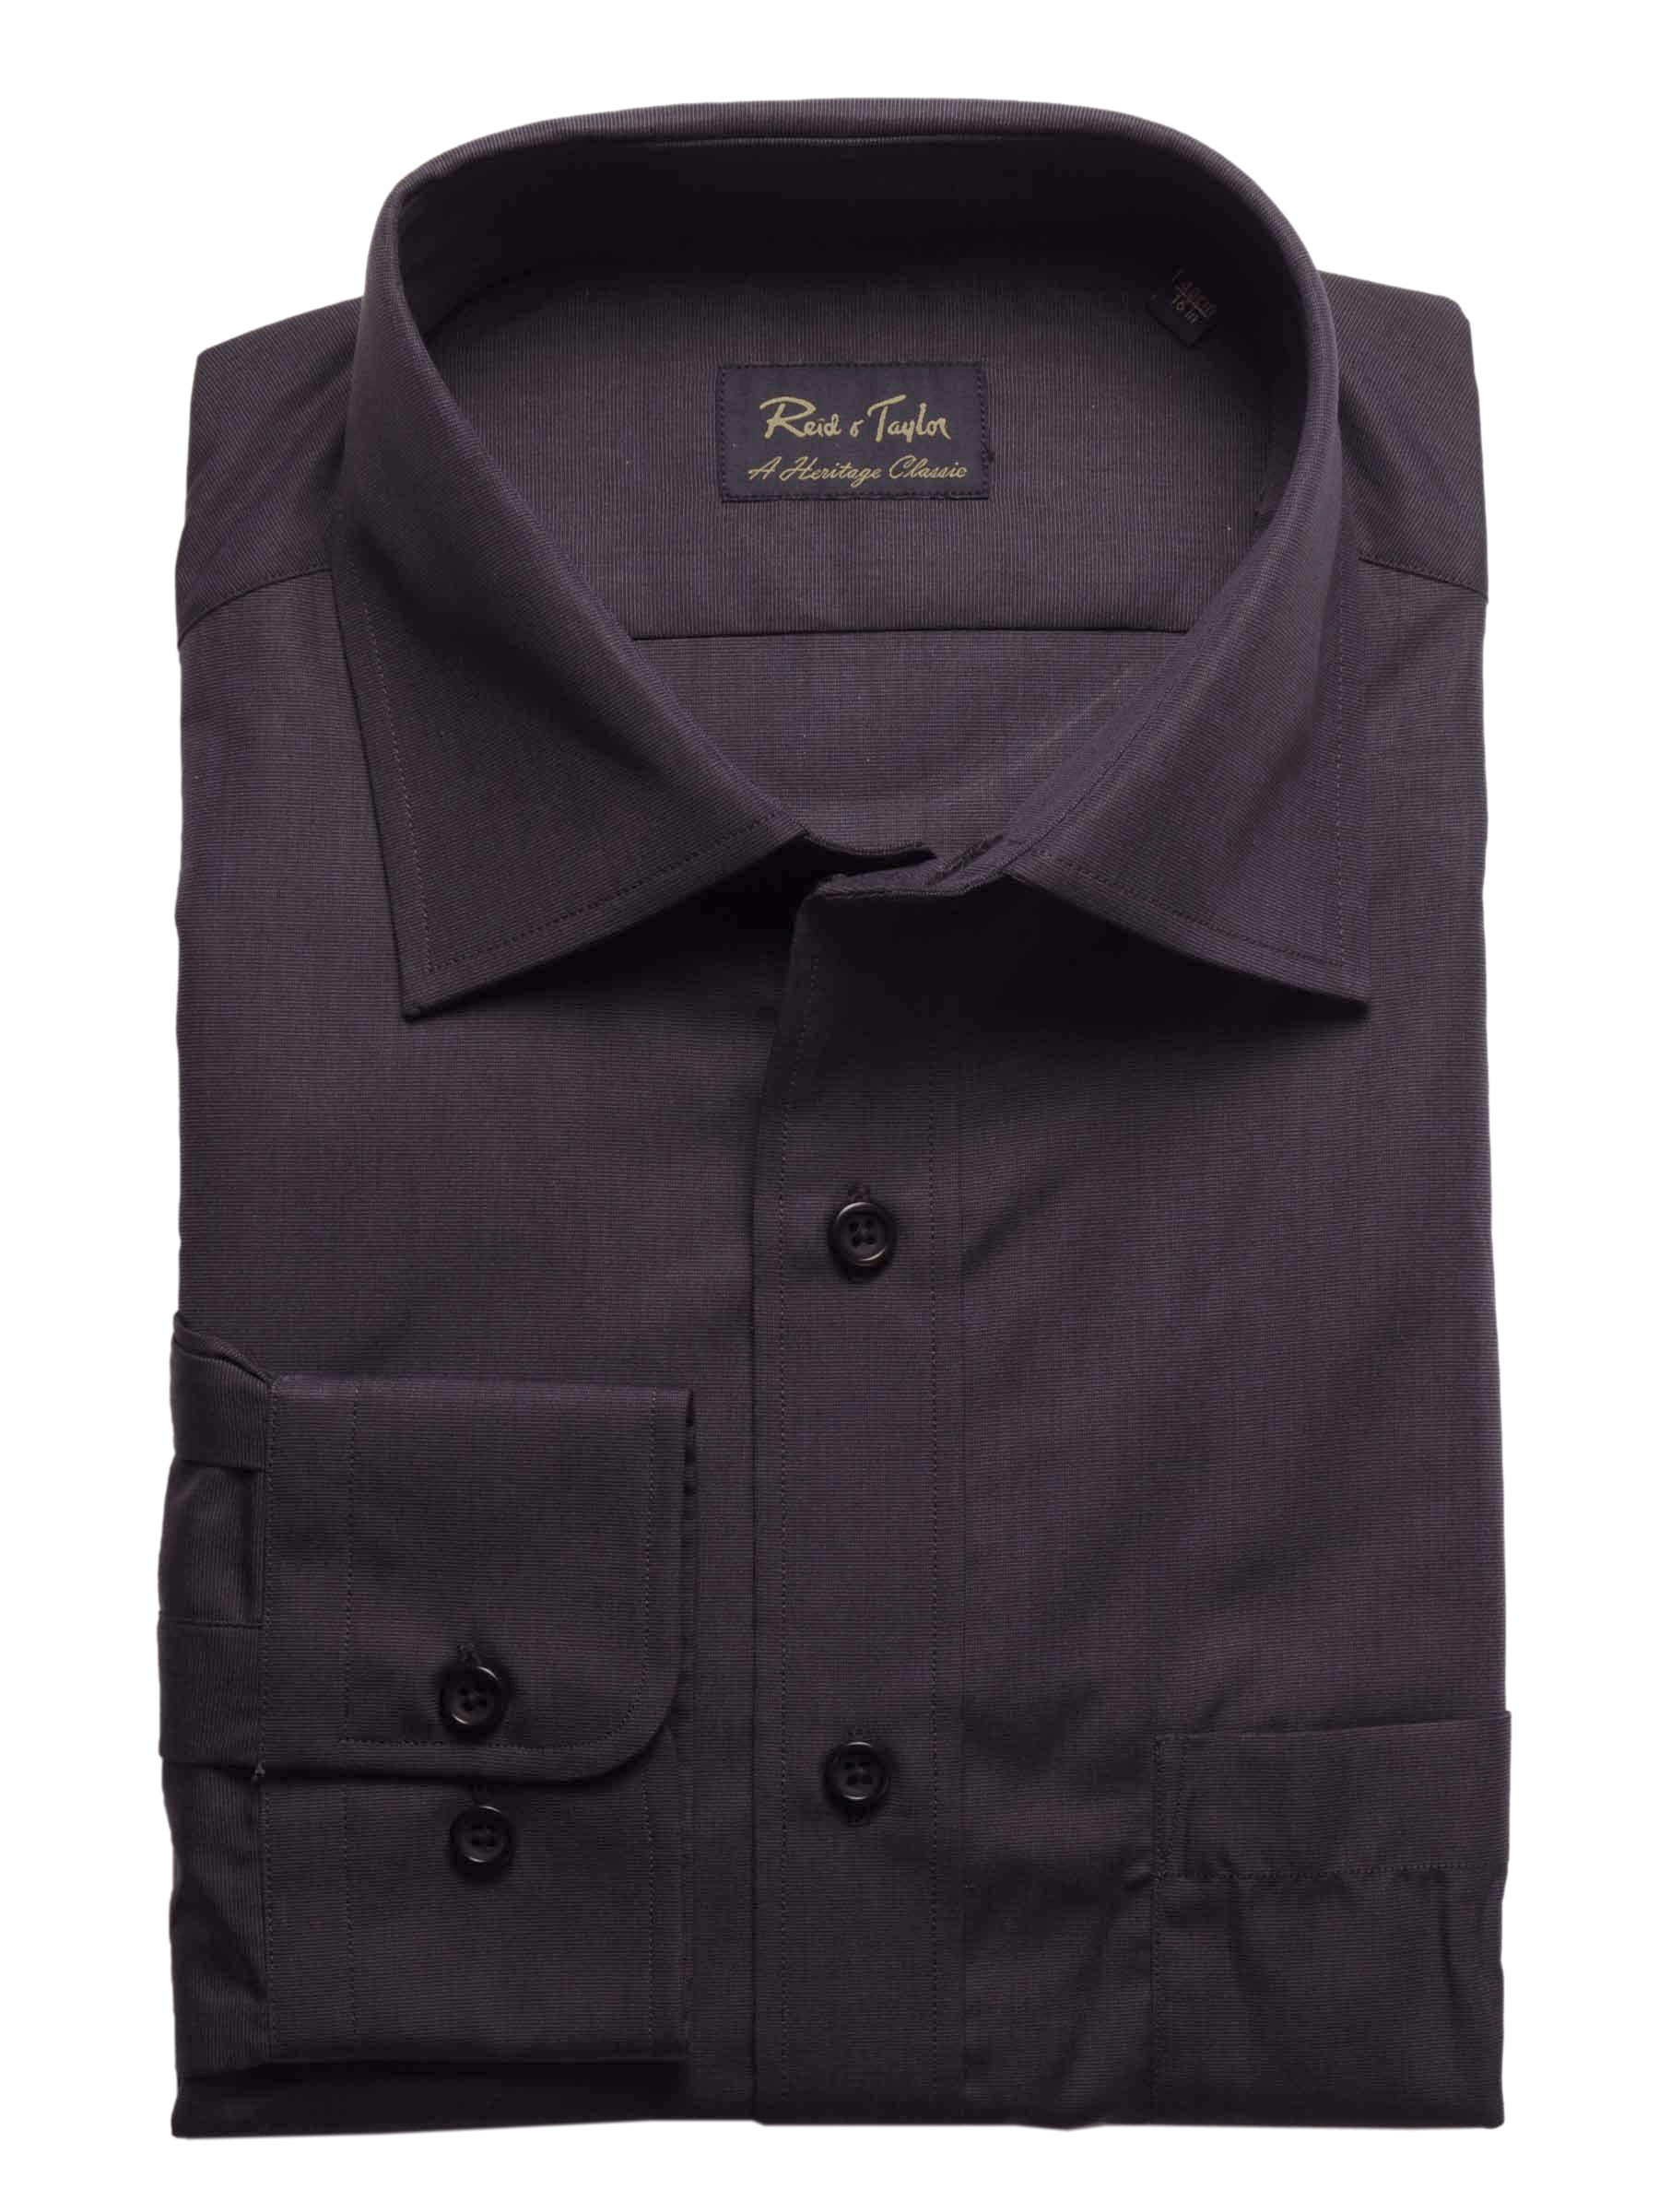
Reid & Taylor Men Solid Black Shirts
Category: Apparel / Topwear / Shirts
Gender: Men
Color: Black
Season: Fall 2011
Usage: Formal